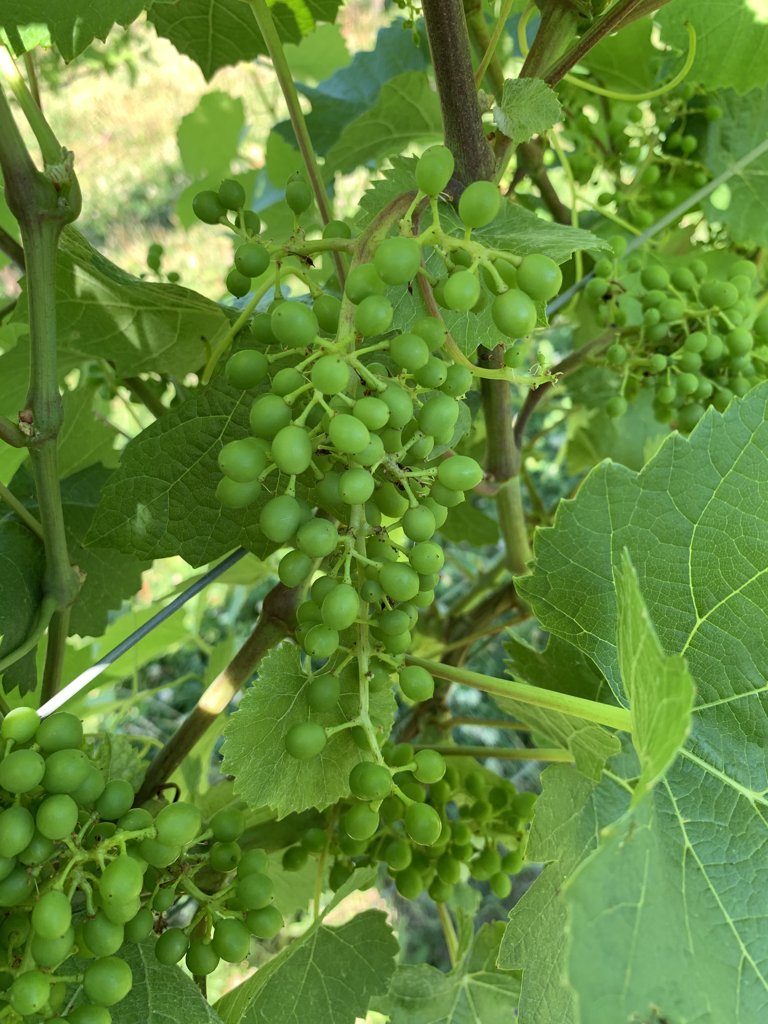
Berries visible: 220
Grape clusters: 5